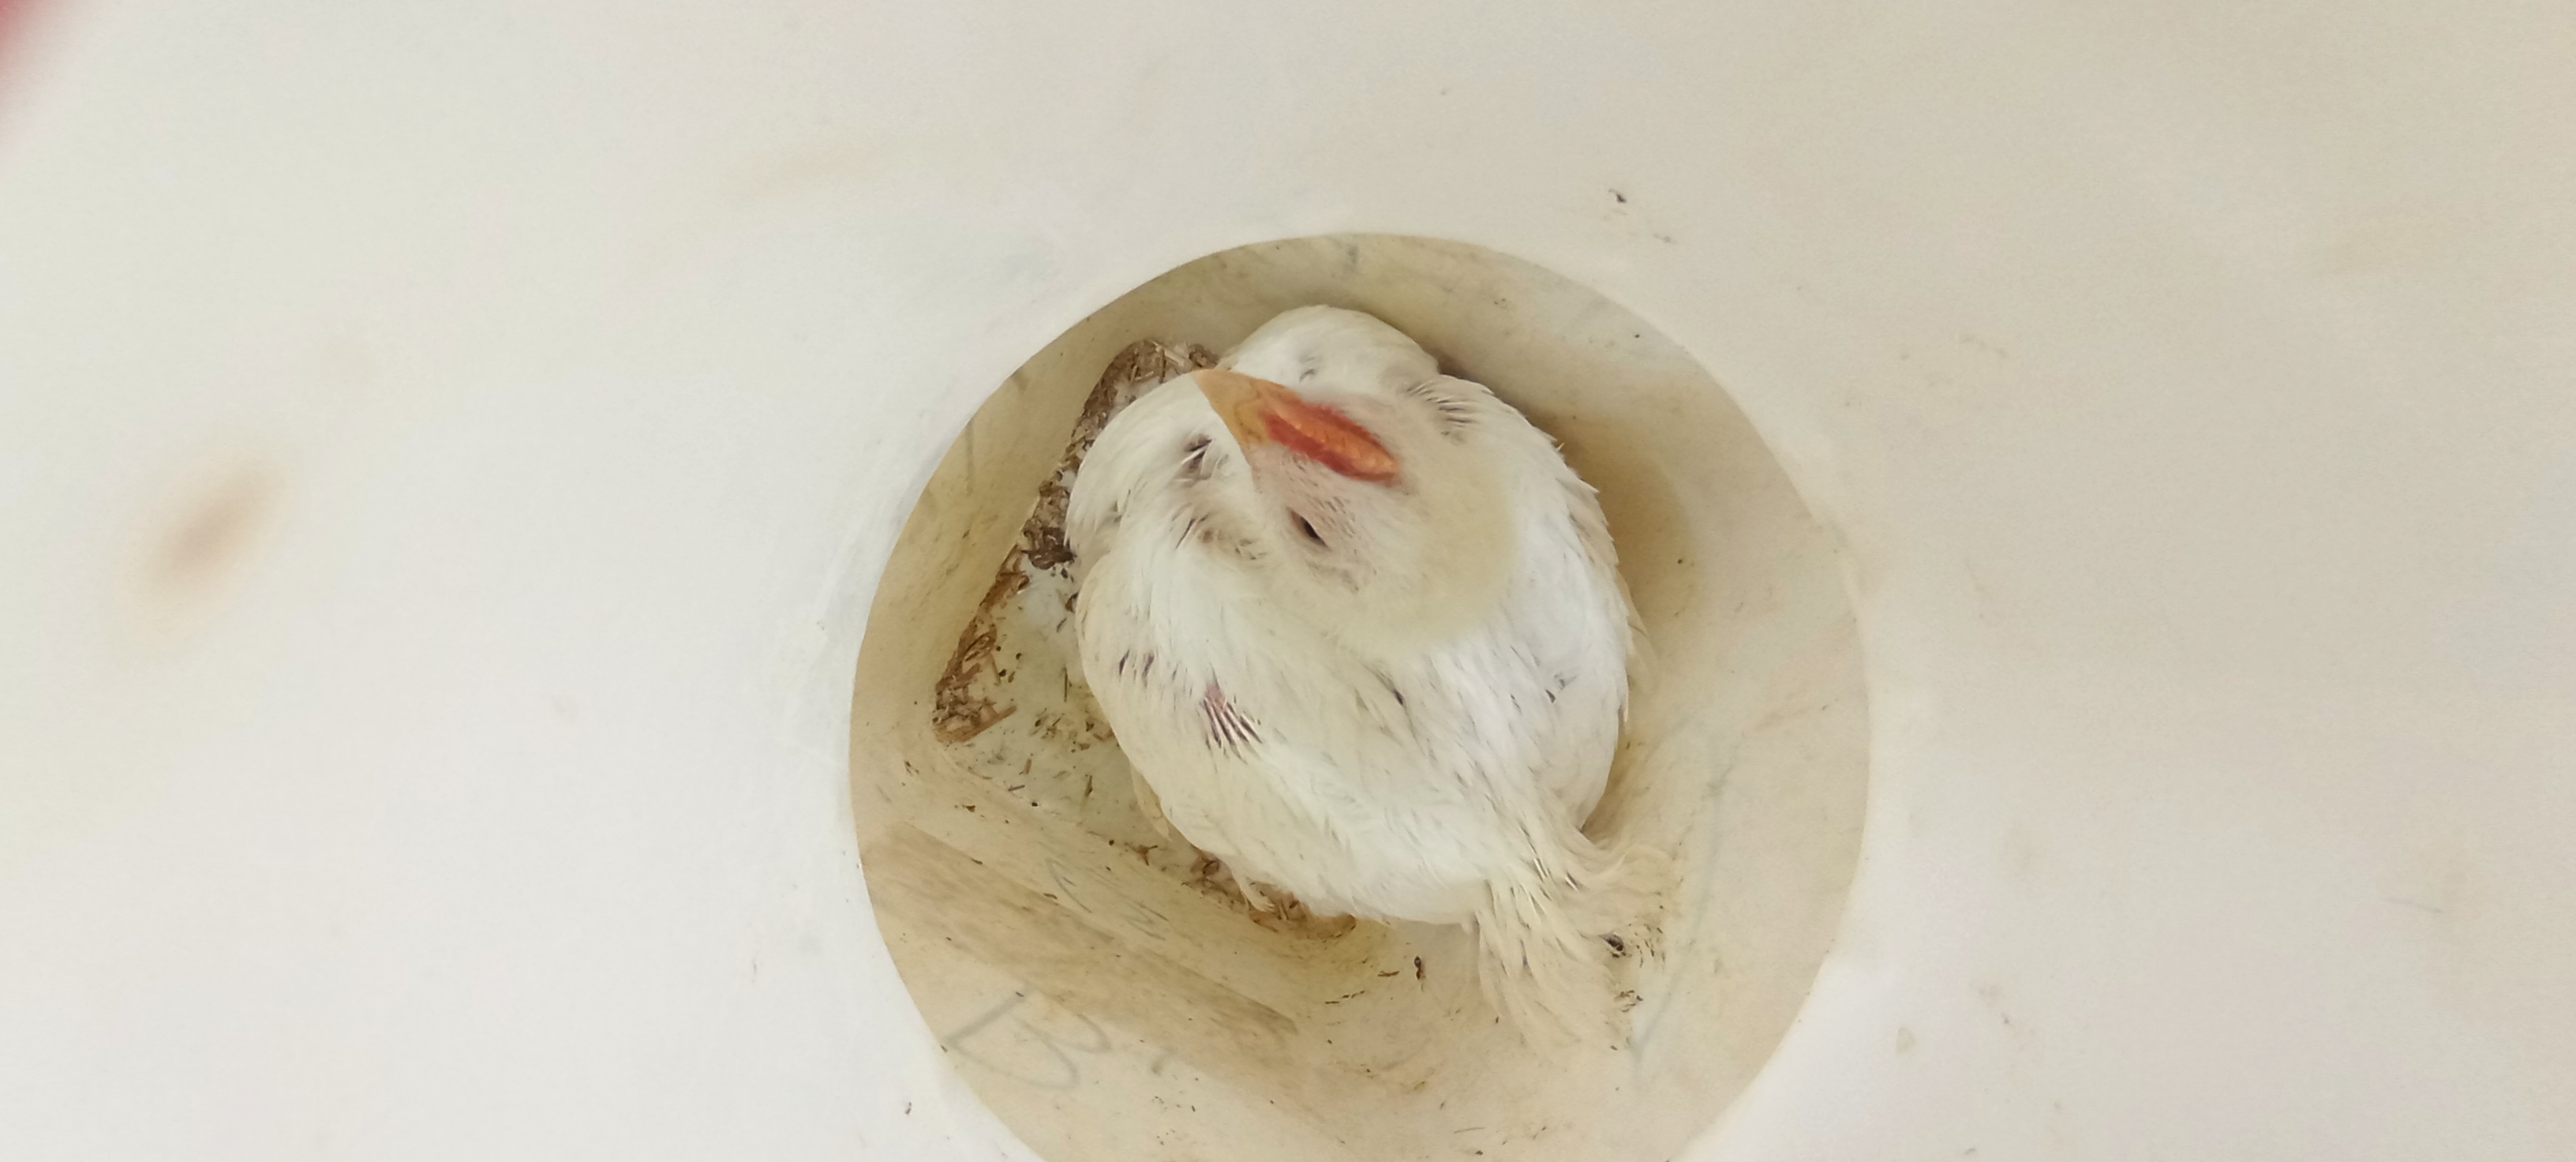
Weight: 2093 g